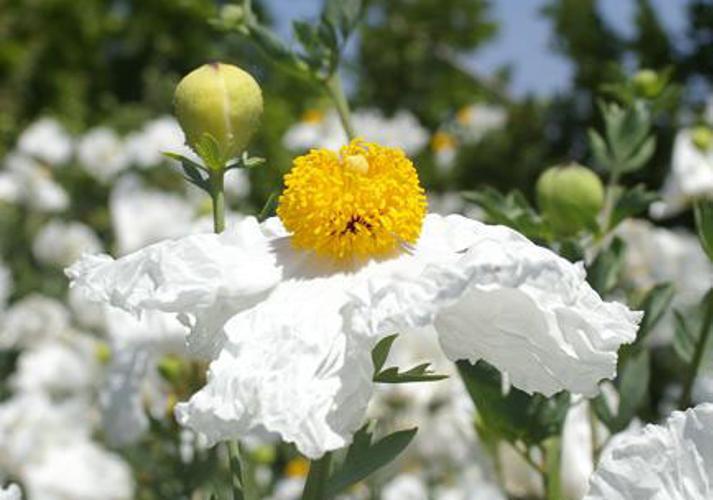
Label: tree poppy